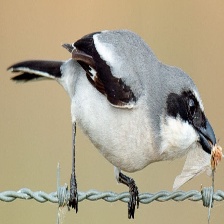
Species: LOGGERHEAD SHRIKE
Scientific name: LANIUS LUDOVICIANUS